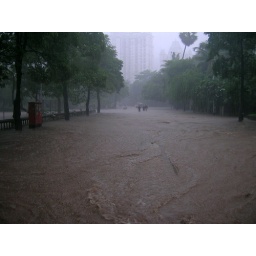
Knee deep water on the road in front of China Valley